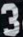
Number: 3